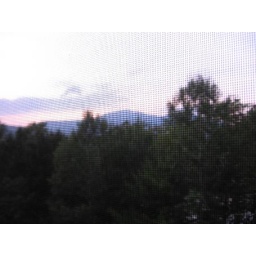
Orographic Cloud over mountain out window of hotel